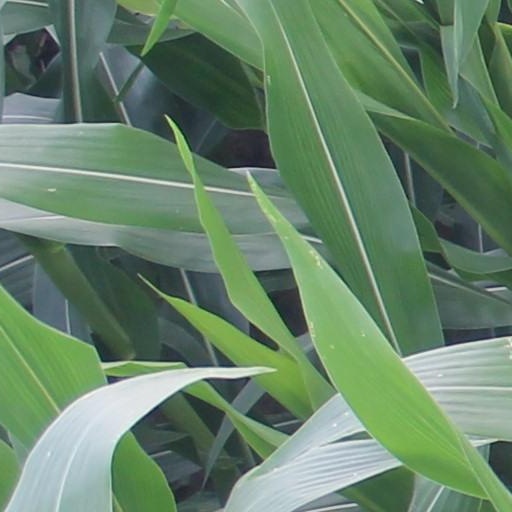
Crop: maize; corn